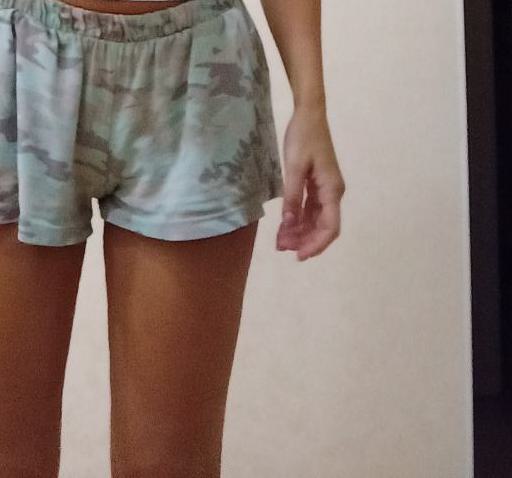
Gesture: no_gesture